18th Filmfare Awards

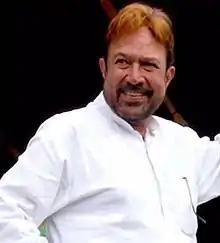
Rajesh Khanna — Best Actor winner for "Sachaa Jhutha"

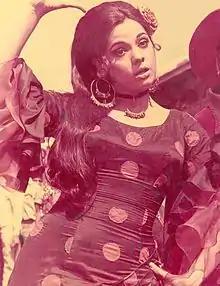
Mumtaz — Best Actress winner for "Khilona"

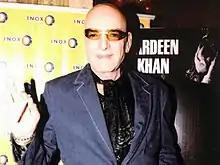
Feroz Khan — Best Supporting Actor winner for "Aadmi Aur Insaan"

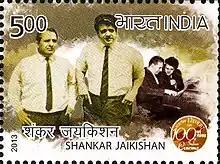
Shankar–Jaikishan — Best Music Director winner for "Pehchan"

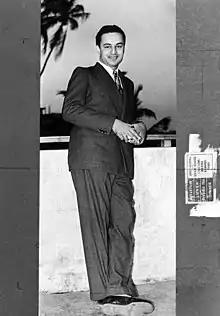
Mukesh — Best Playback singer, Male winner for ""Sabse Bada Naadaan" (Pehchan)"

"Asit Sen – Safar"